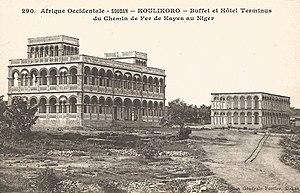
François-Edmond Fortier, Koulikoro-Buffet et Hôtel Terminus. Afrique Occidentale - Soudan - Chemin de fer de Kayes au Niger.
Koulikoro est une ville et une commune du Mali, chef-lieu du cercle et de la deuxième région du Mali qui portent son nom.